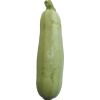
Label: Zucchini 1